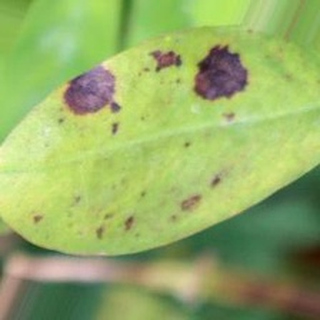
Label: groundnut_late_leaf_spot